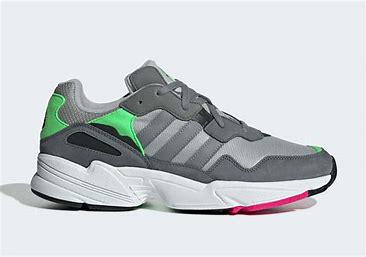
Brand: Adidas
Model: Yung 96